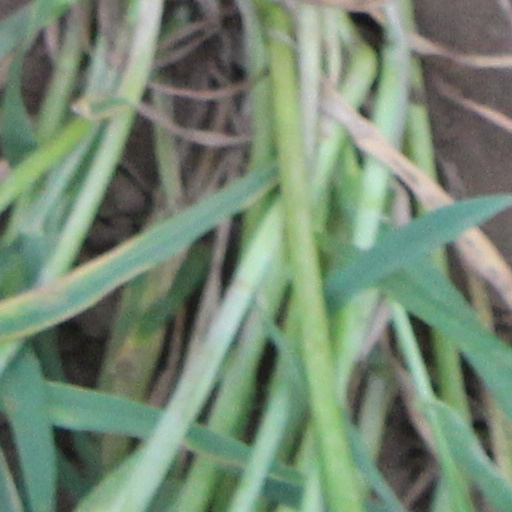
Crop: wheat